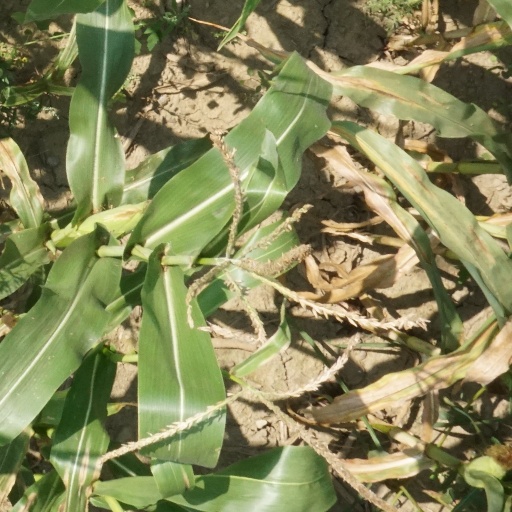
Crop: maize; corn